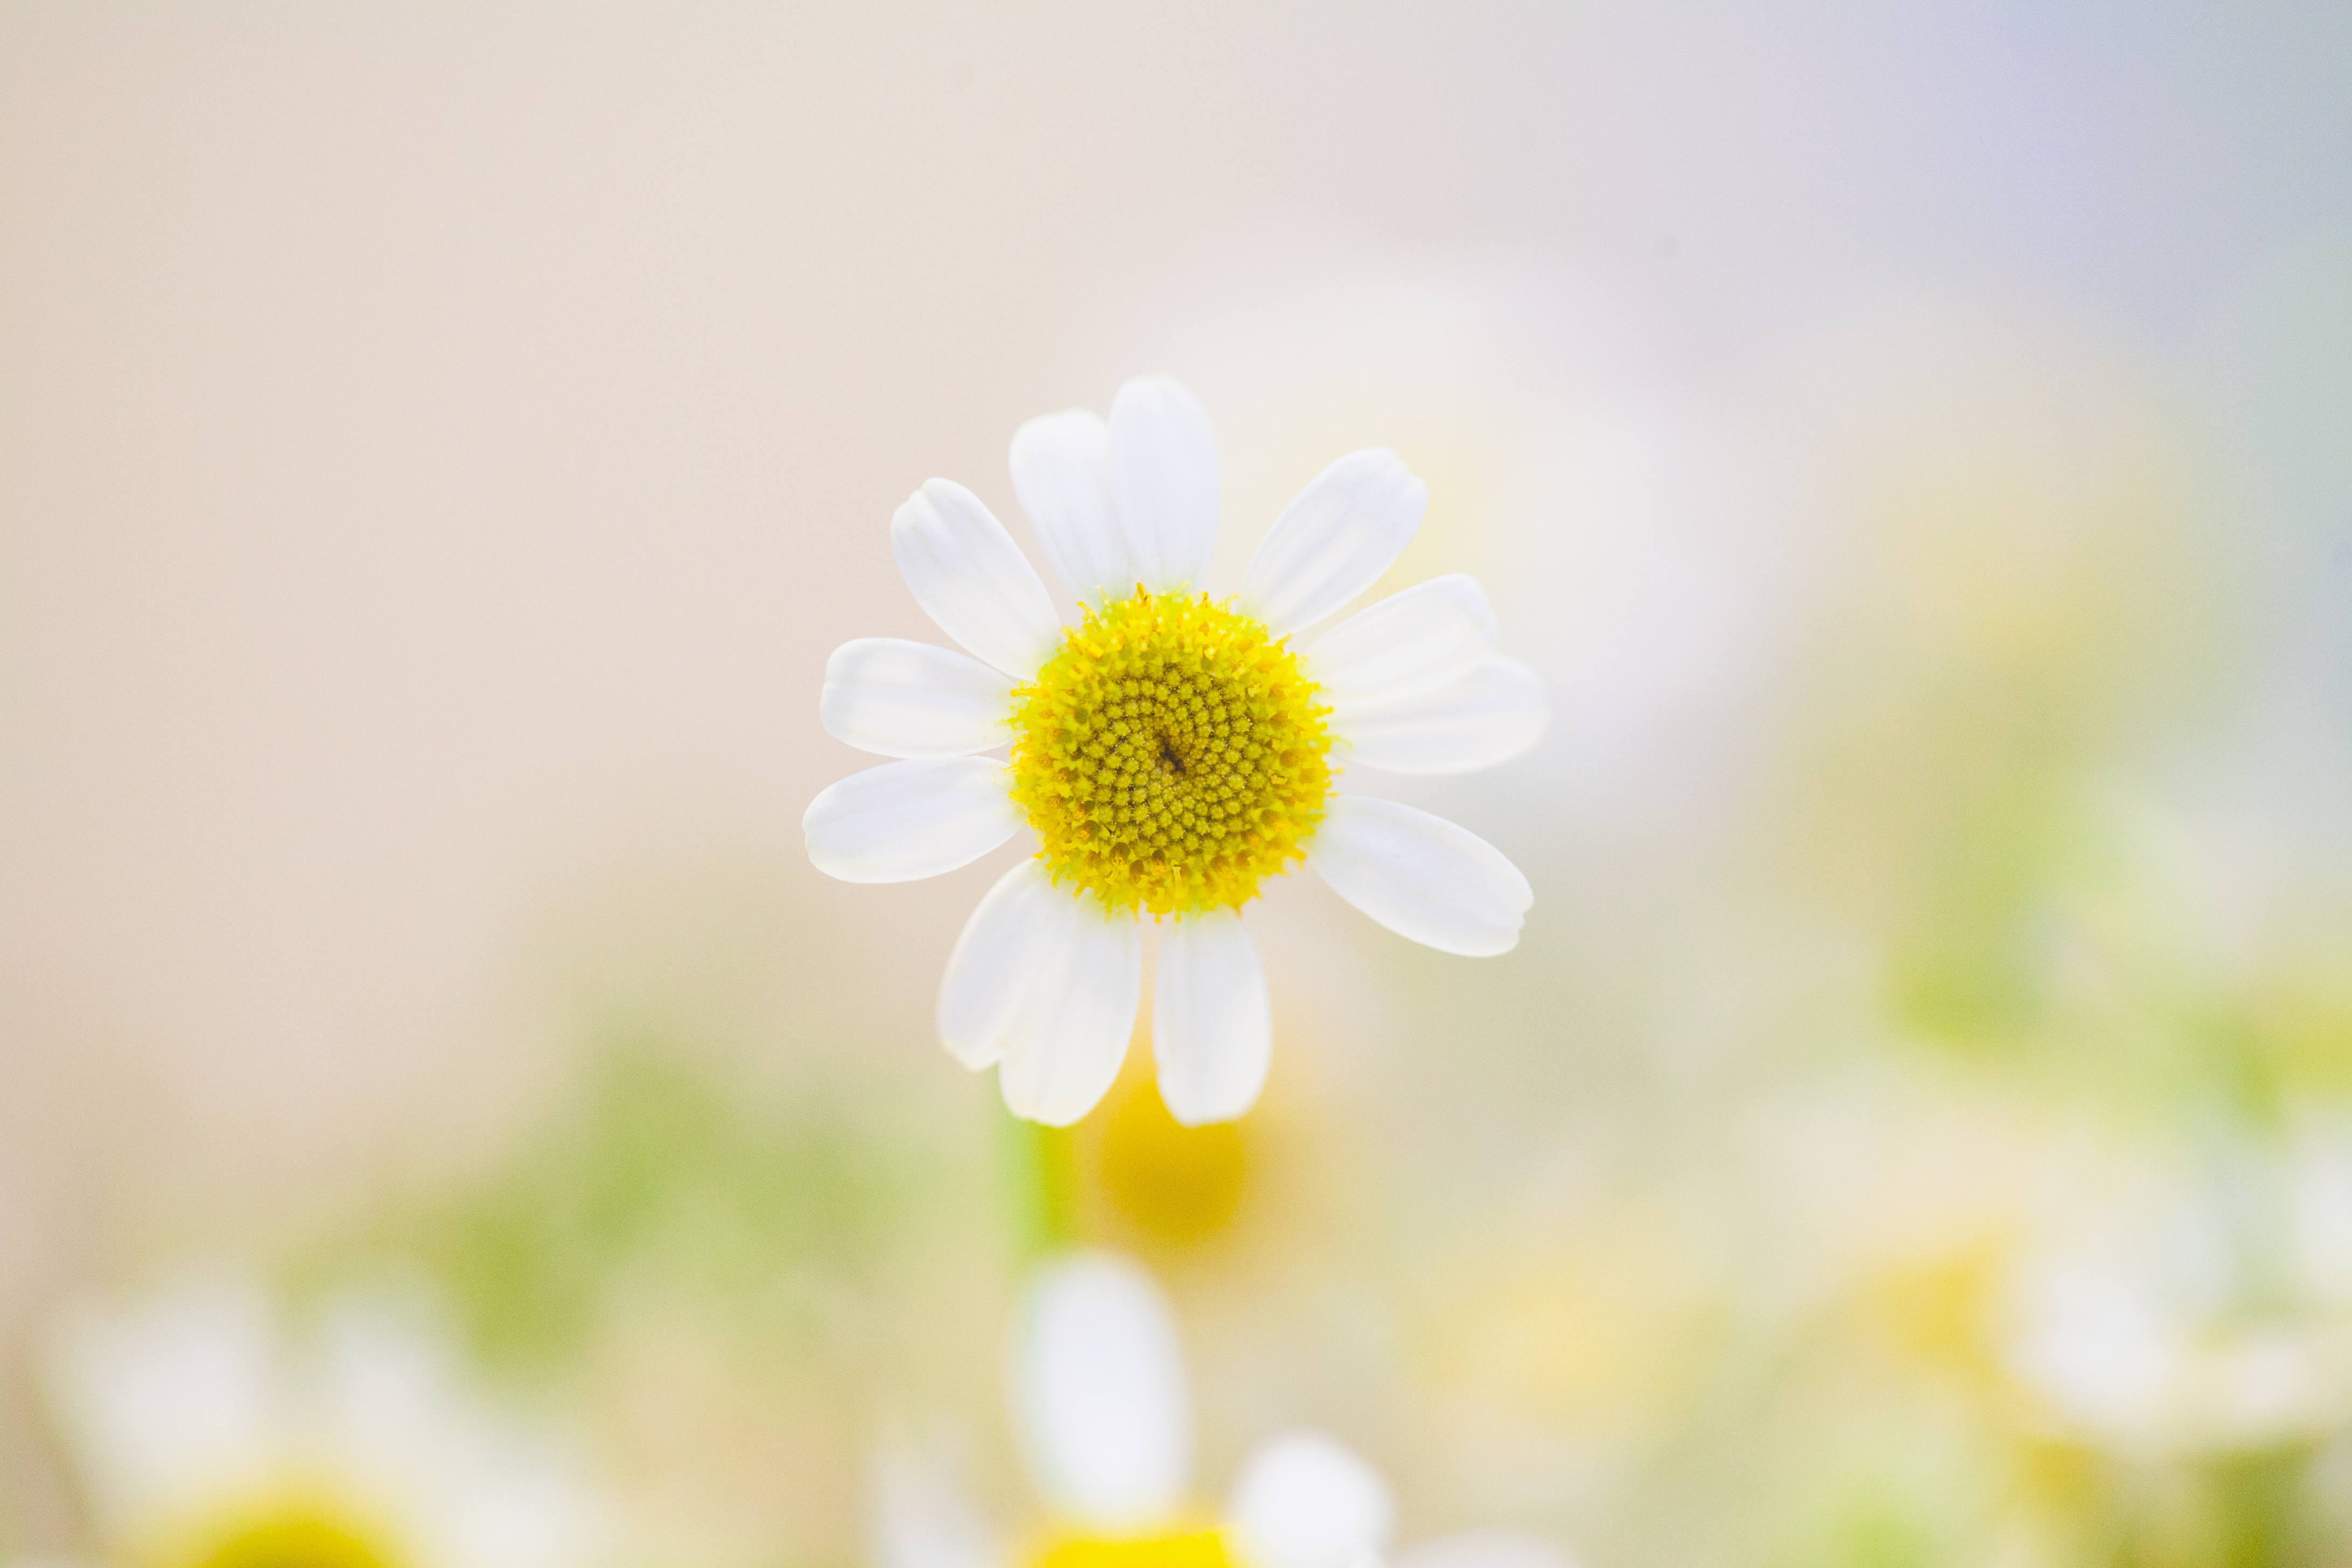
blossom, plant, field, photography, meadow, sunlight, flower, petal, bloom, daisy, macro, yellow, flora, wildflower, close up, macro photography, flowering plant, daisy family, hd wallpaper, oxeye daisy, plant stem, land plant, chamaemelum nobile